Don Thompson (producer, playwright)

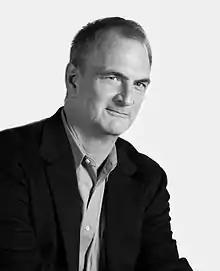
Don Thompson

Don Thompson is an American producer, filmmaker and playwright. He is most notable for the film "Clouds", the Sundance award-winning documentary "Tibet in Song", and the plays "L.A. Book of the Dead", "Tibet Does Not Exist" and "Democracy: A Work in Progress".